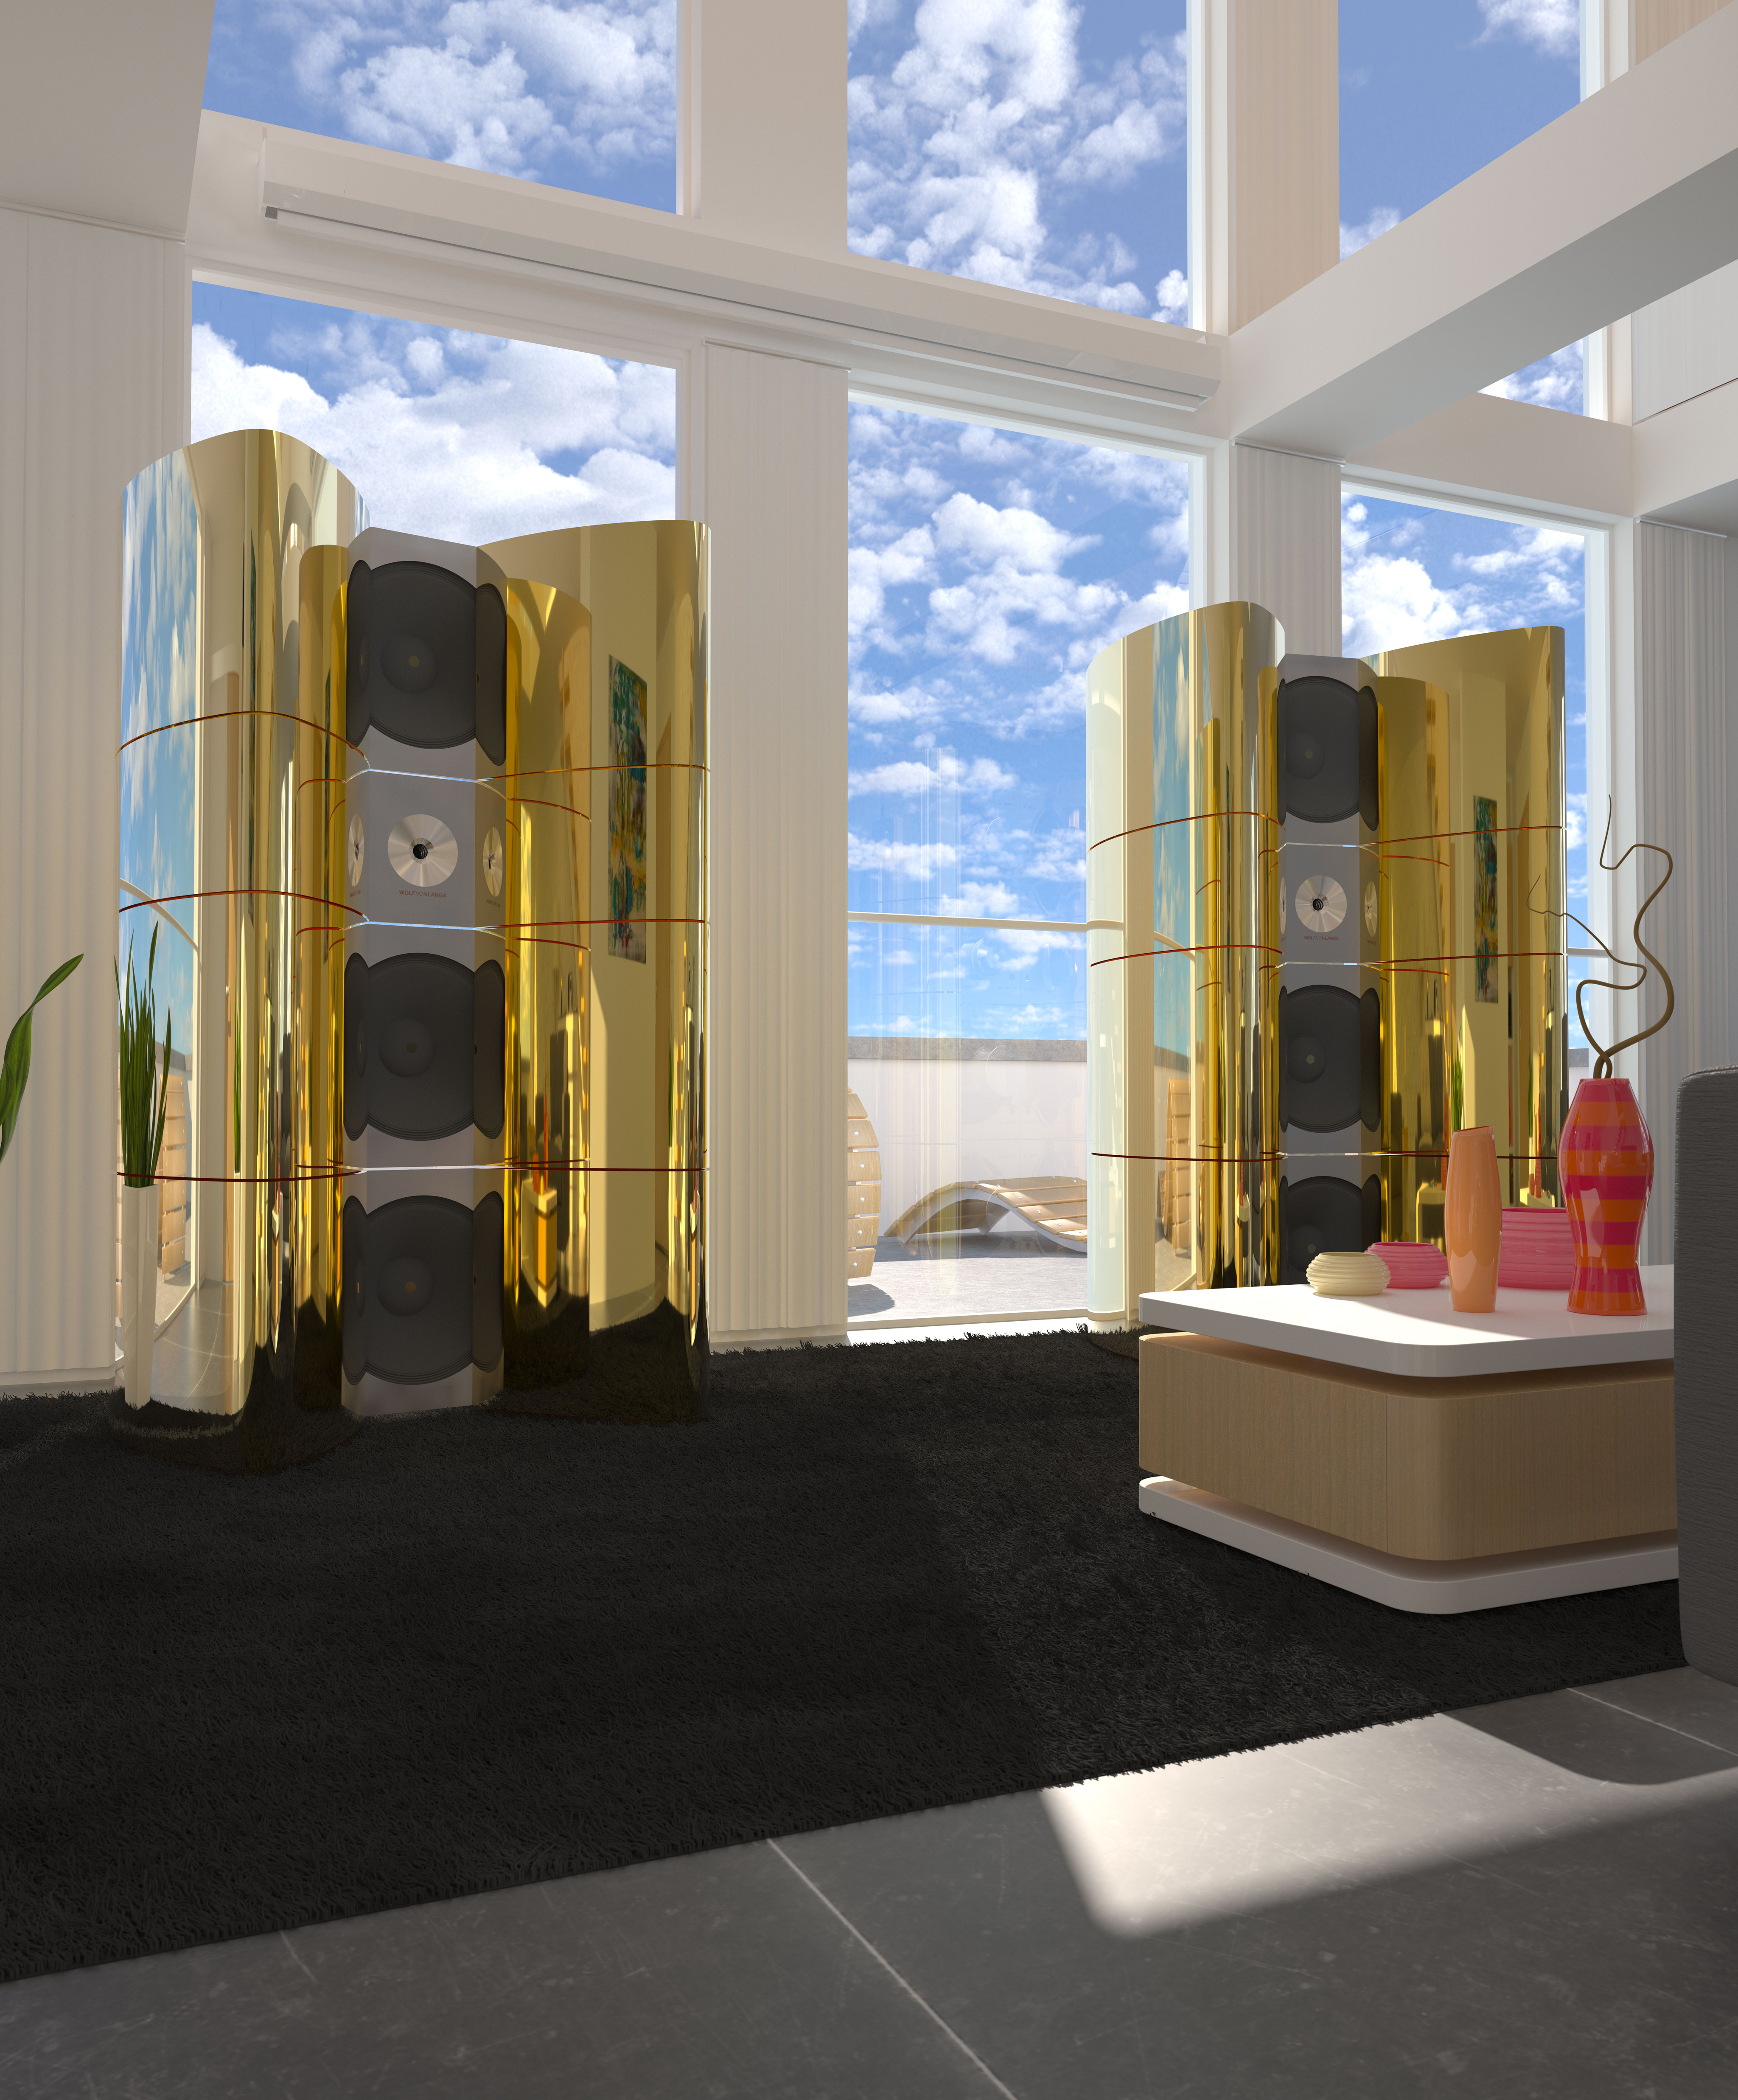
room, lobby, interior design, ceiling, window, flooring, floor, condominium